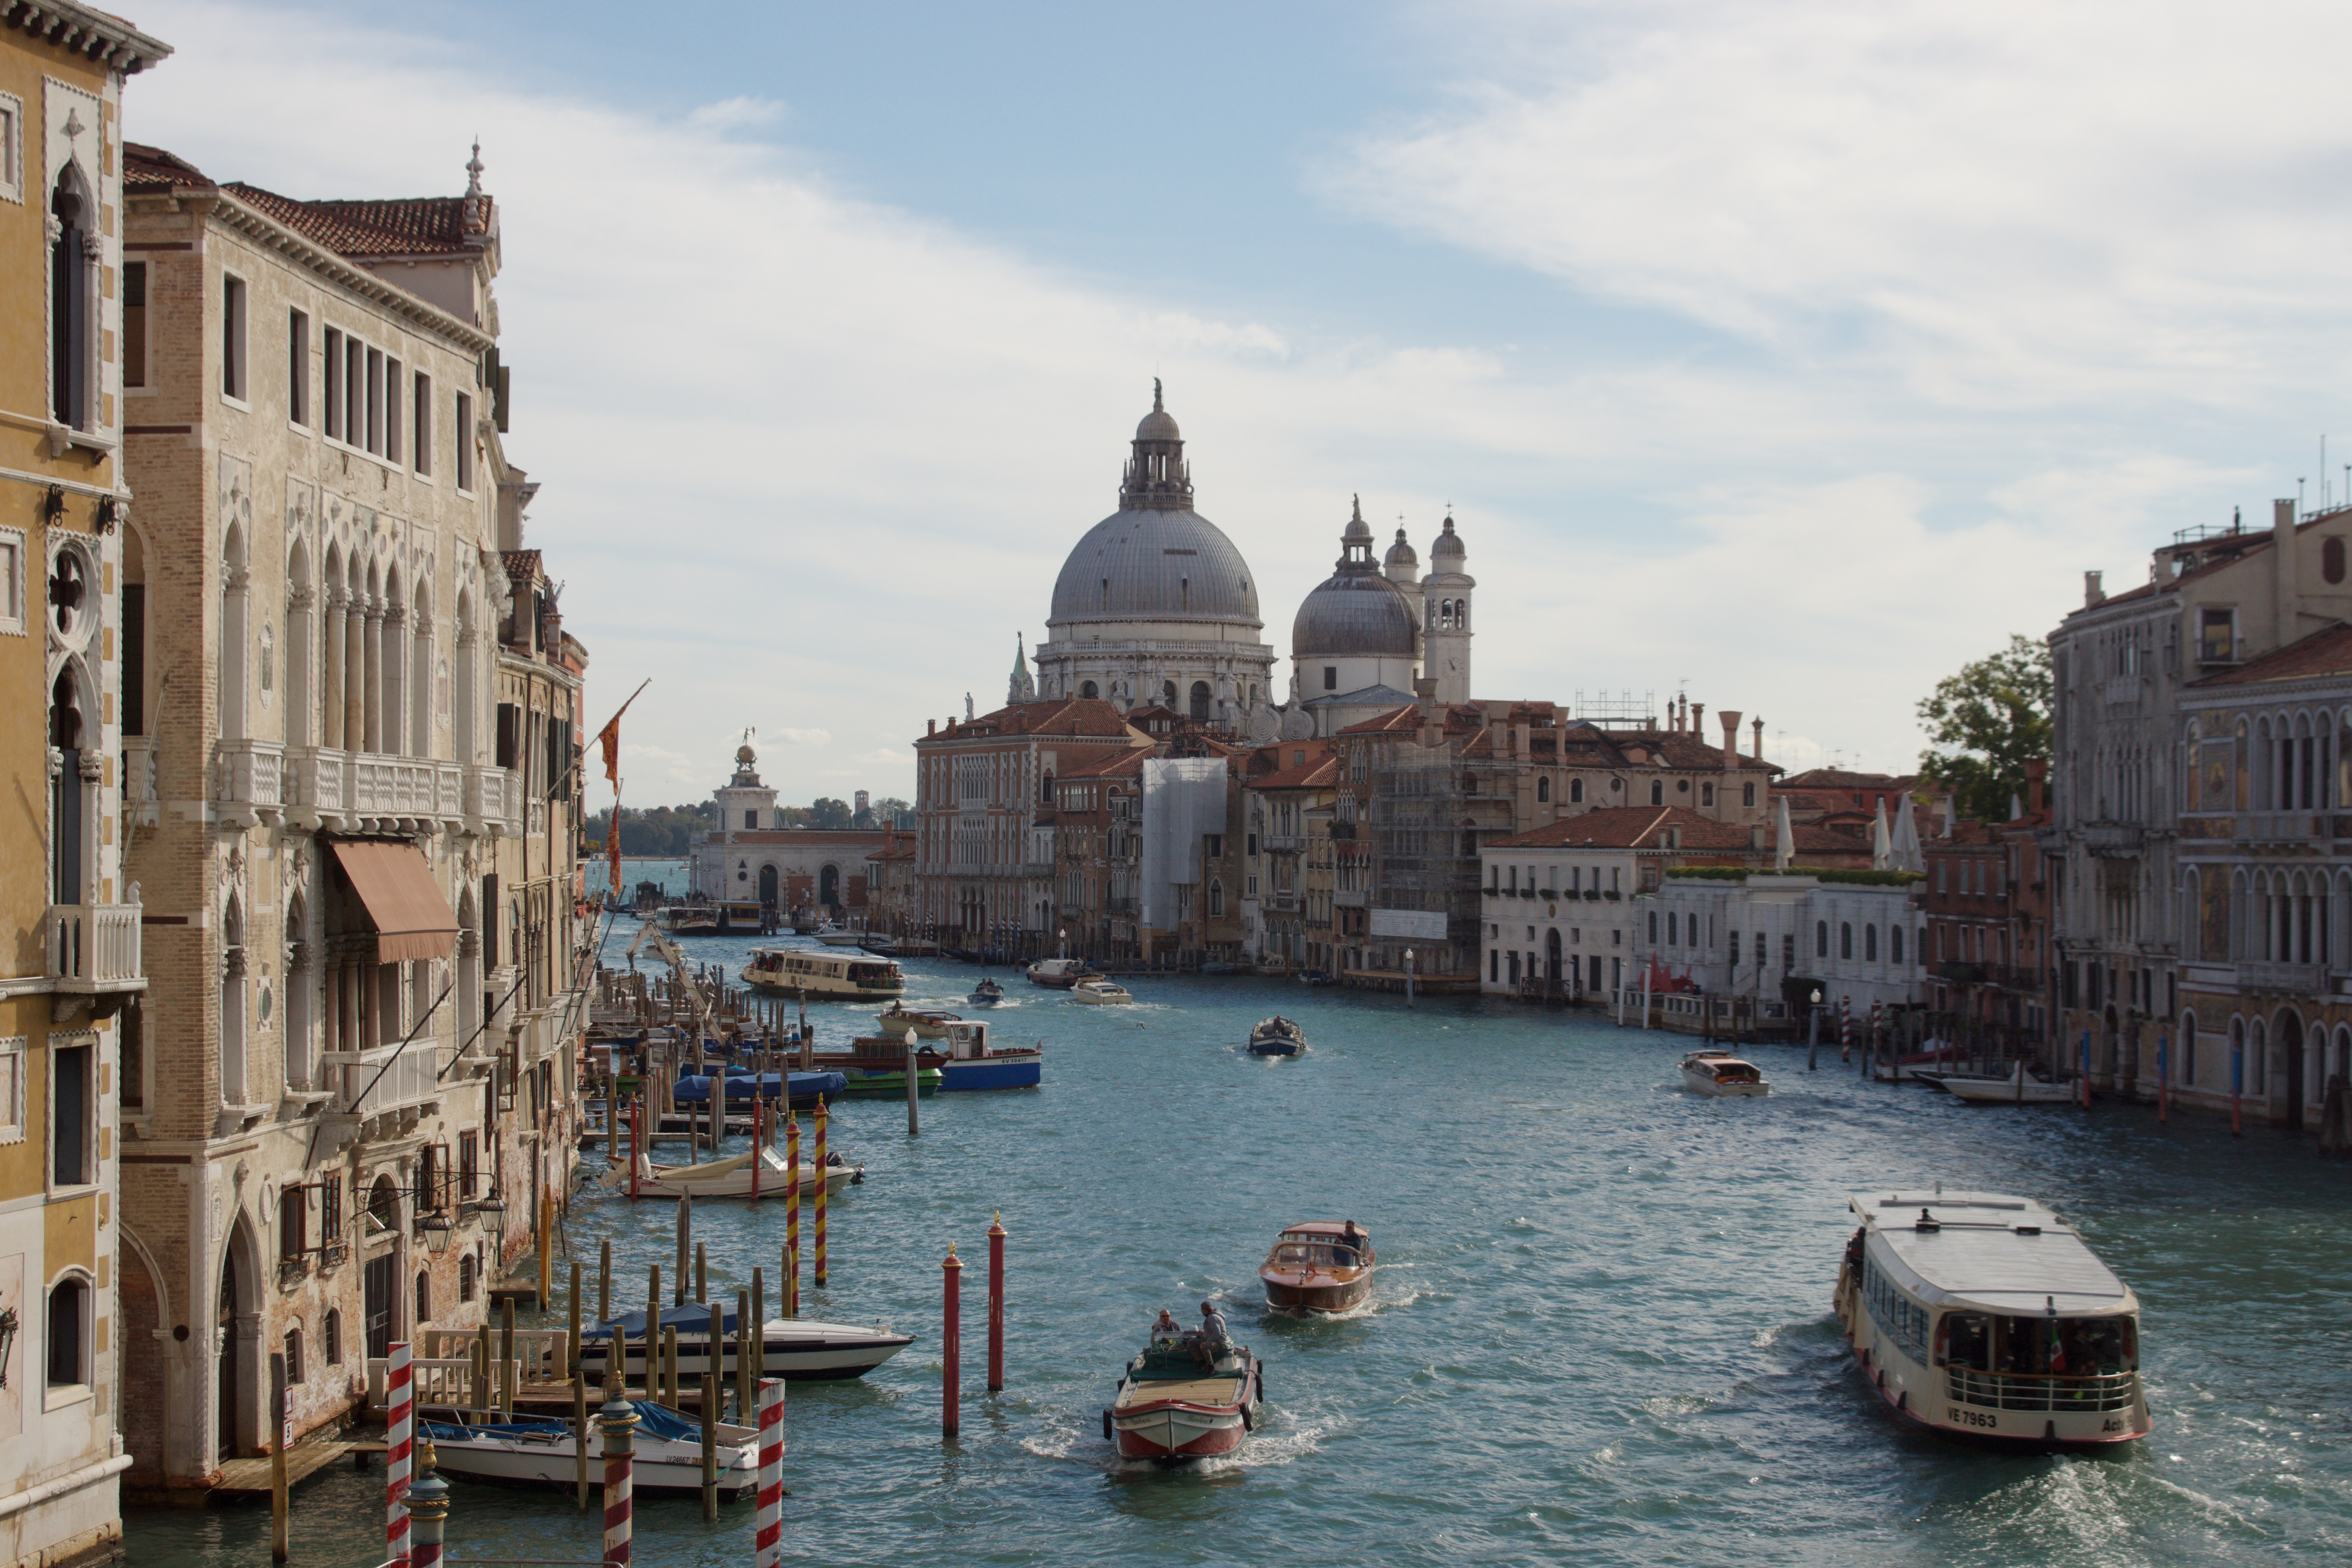
sea, water, boat, town, city, river, canal, cityscape, vacation, travel, vehicle, holiday, romantic, italy, harbor, venice, port, tourism, waterway, body of water, old town, homes, boats, venezia, channel, historically, waterways, canale grande, canal grande, geographical feature, kanale grande